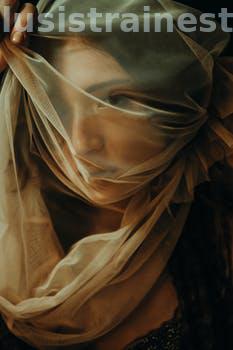
Label: Watermark